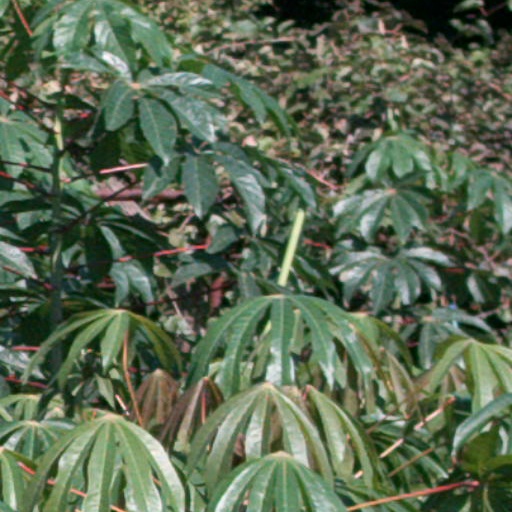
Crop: cassava